Swiss Federal Railways

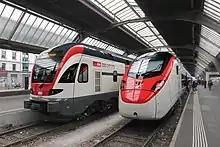
Stadler KISS (SBB RABe 511) and SMILE (SBB RABe 501) trains at

On 12 December 2004 the first phase of , an ambitious programme to improve the company's services, was put into effect. The core element was the –– triangle, where travel times between the cities was reduced to under one hour, resulting in good connections from these stations for most trains. Some connections between cities got two trains in each direction per hour or more, and the S-Bahn services were intensified to four or more trains per hour. Because of these changes, 90% of the timetable was changed, 12% more trains were scheduled and travel times generally improved. It was the greatest timetable change since the introduction of the .